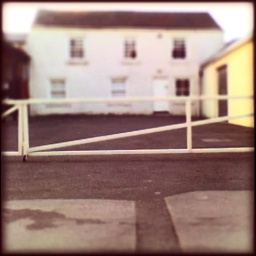
empty white house by old pickles place